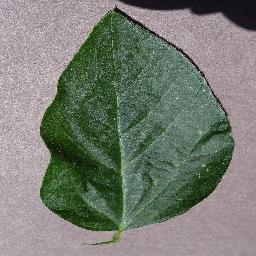
Label: Soybean___healthy